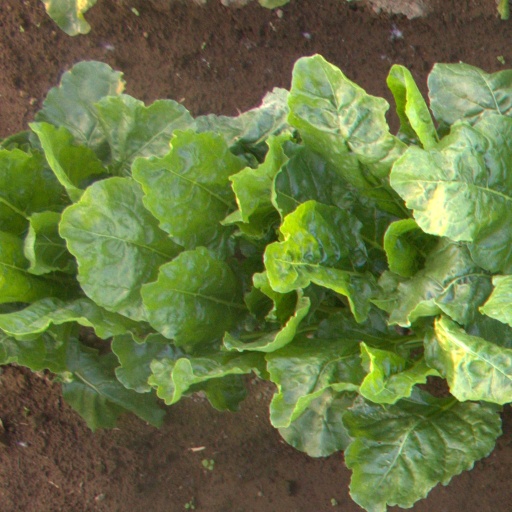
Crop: sugar beet